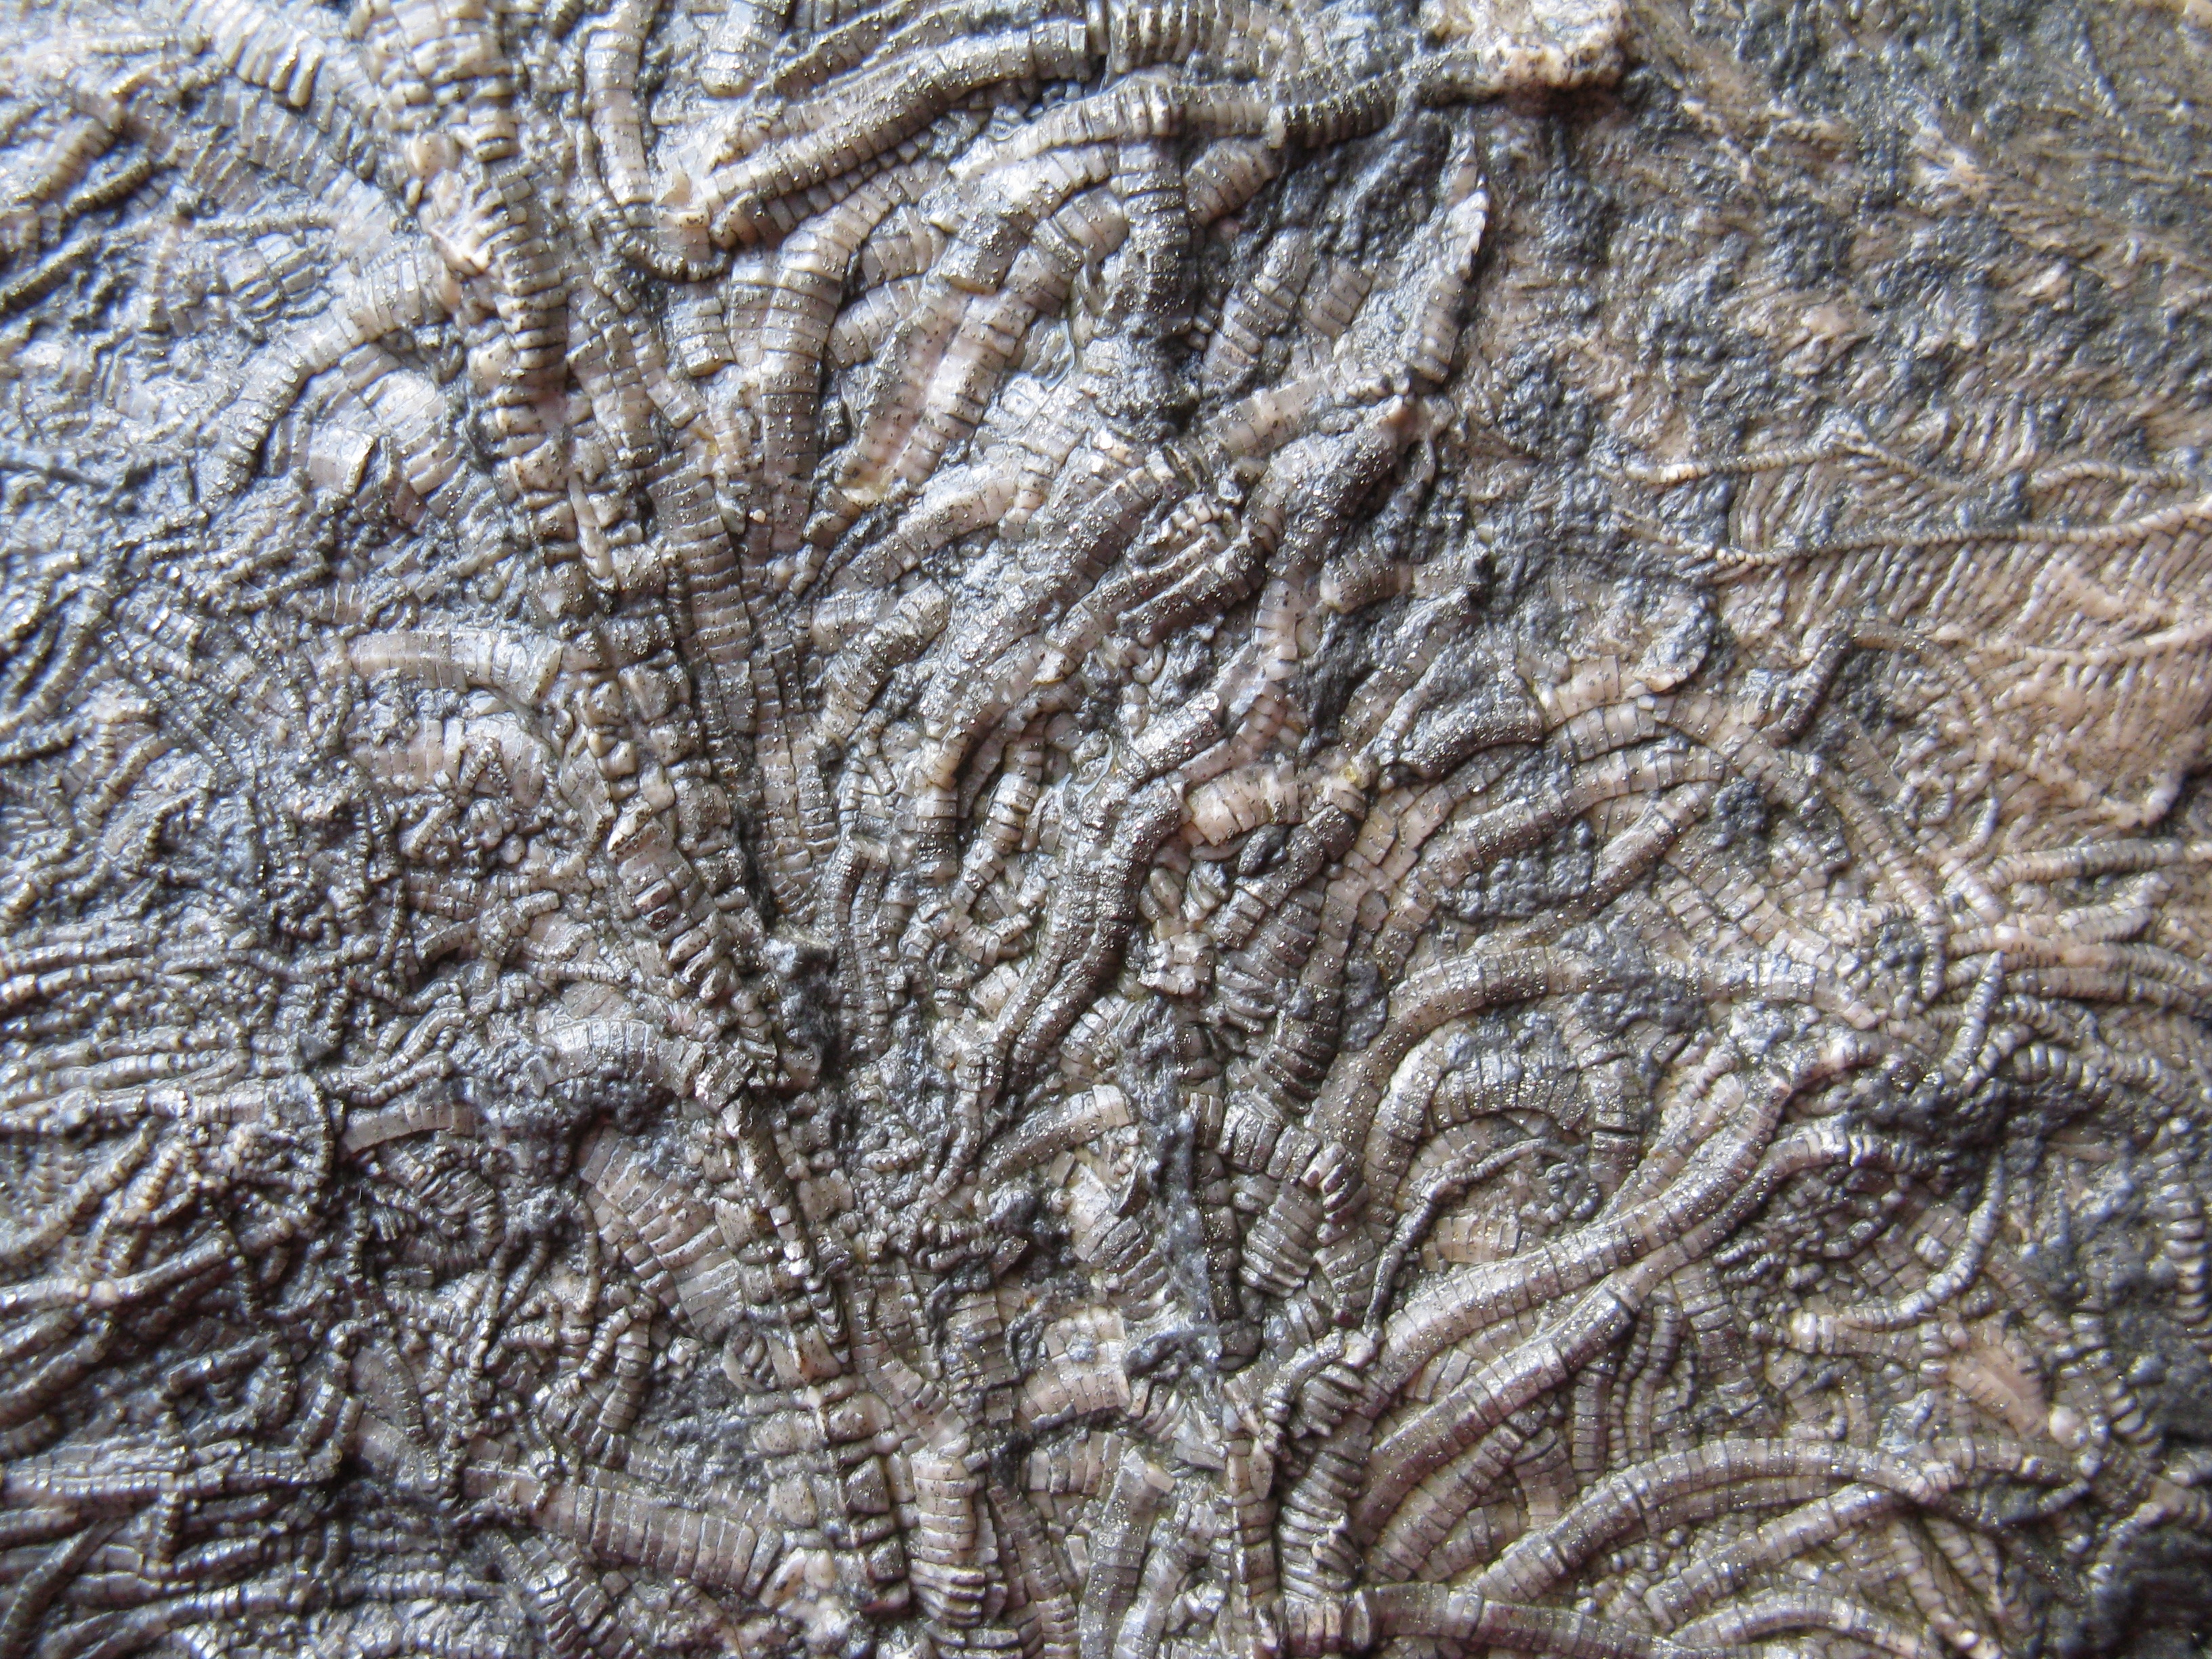
tree, rock, branch, wood, texture, leaf, frost, trunk, soil, ancient, material, geology, limestone, petrified, fossils, anthozoa, quarry, extinct, paleontology, sea lilies, fossil collectors, identification, woody plant, lagerst tte, crinoids